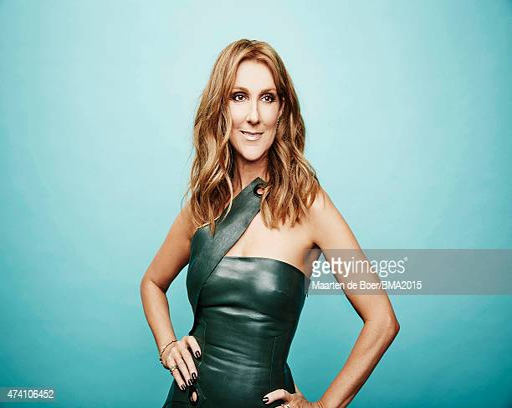
soft rock artist poses for a portrait at awards